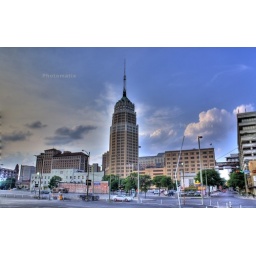
tower life building or transit tower downtown san antonio in my attempt at hdr photography